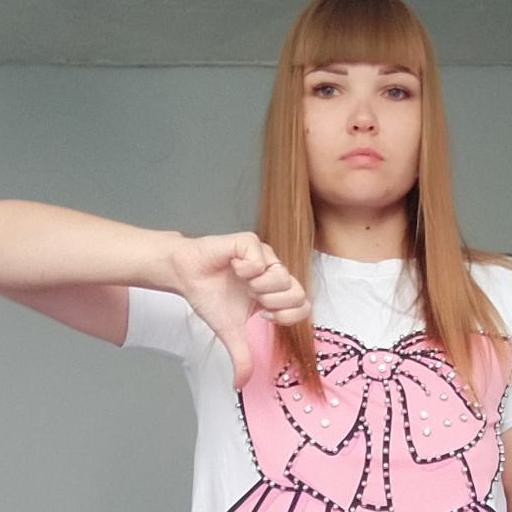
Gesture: dislike